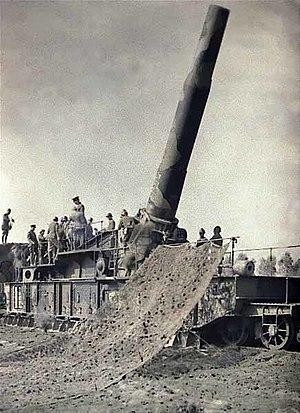
L'artillerie lourde sur voie ferrée a été créée afin d'utiliser des canons de très gros calibre à une époque où les solutions sur route ne permettaient pas de transporter des masses importantes. Les canons et mortiers sur rail permettaient de tirer des calibres importants. L'artillerie lourde sur voie ferrée a majoritairement été employée pendant les Première et Seconde Guerre mondiale.